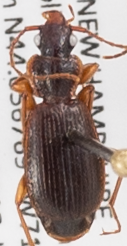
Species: Cymindis cribricollis
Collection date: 2020-09-02
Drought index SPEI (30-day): -0.976
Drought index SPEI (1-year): -0.156
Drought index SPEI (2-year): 0.558